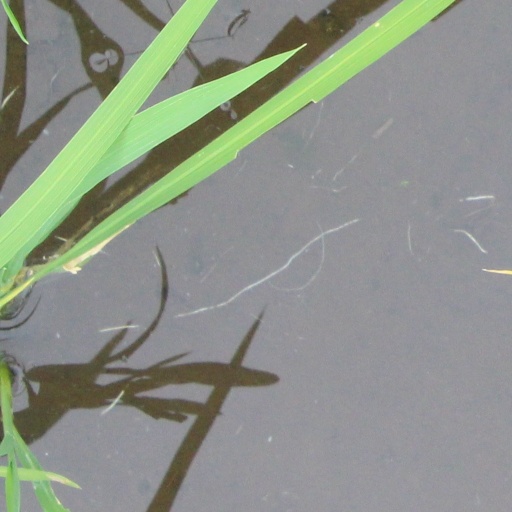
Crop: rice